Le Bristol Hotel Beirut

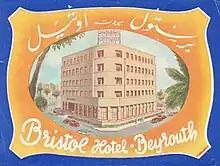
Postcard of Le Bristol in 1958

Hotel Le Bristol first received guests in 1951. The hotel’s first General Manager, Georges al-Rayess, was known for his contribution to the culinary arts and wrote a series of cookbooks that contributed to make the hotel famous for its cuisine. Le Bristol hosted the first ice skating rink in Lebanon, and the Arab world, which was later converted into a political meeting area in the seventies. During the 15 years Lebanese Civil War, Le Bristol managed to keep its doors opened despite the fights that took place in the capital. In 1999, Le Bristol briefly joined The Luxury Collection. In 2013, the hotel underwent a major renovation to refresh the building's exterior and interior. In June 2015, when the renovation was complete, Le Bristol held a ceremony named "Le Bal de Beyrouth" attended by major figures in Lebanon and in the Middle East.